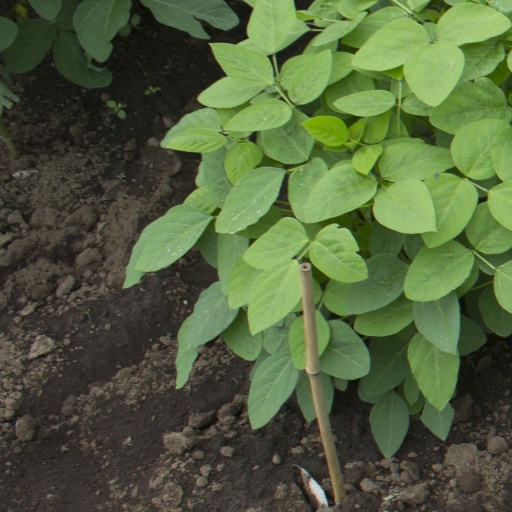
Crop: soybean